Željko Kopić

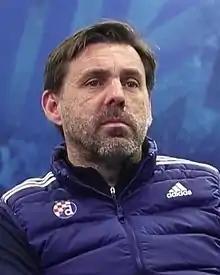
Kopić as coach of Dinamo Zagreb in 2021

Željko Kopić (born 10 September 1977) is a Croatian professional football manager and former player who is the current head coach of Liga I club Dinamo București.